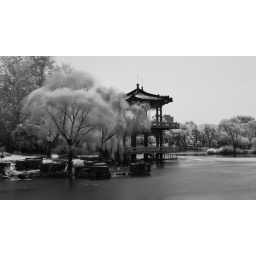
Turning back to black and white IR for a series of shots in Tianjin's newly-renovated Water Park.